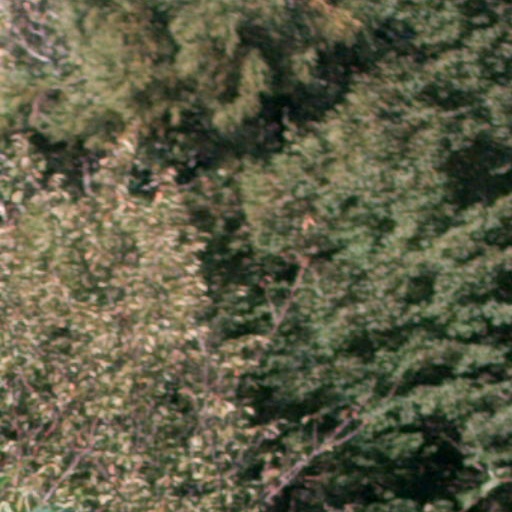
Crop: cassava